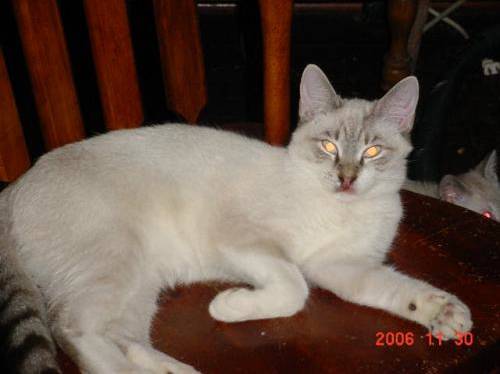
Label: cat